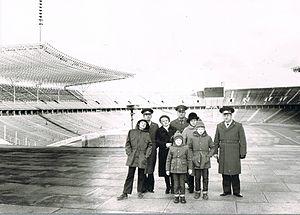
Stade olympique de Berlin 日本語: ベルリン・オリンピアシュタディオン ქართული: ოლიმპიაშტადიონი (ბერლინი Українська: Олімпійський стадіон (Берлін)